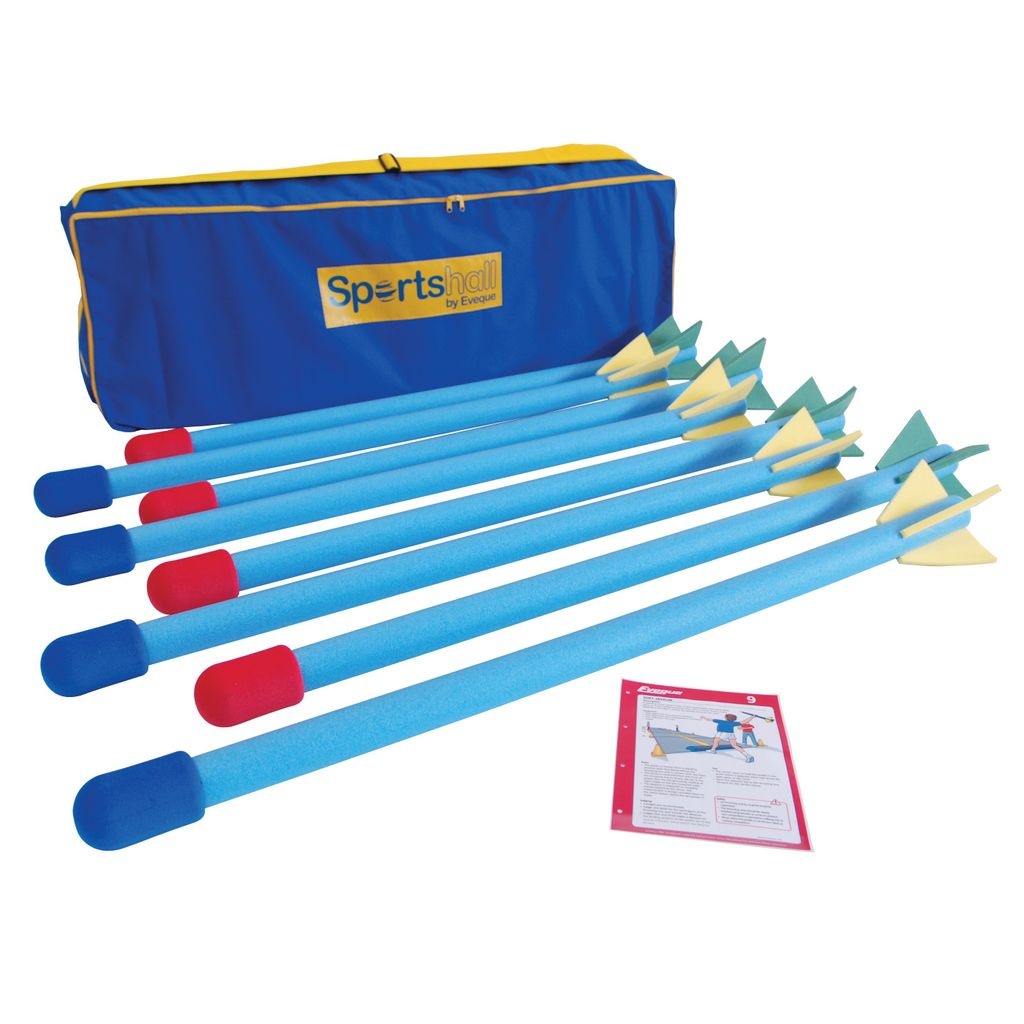
LONG BULLNOSED FOAM JAVELIN
Brand: SPORTSHALL
• Weighted javelin offering a dependable flight pattern • Supplied with Activity Card • Weight: 250g
Category: Sporting Goods > Athletics > Track & Field > Javelins